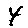
Label: 4